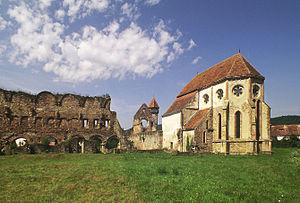
Le Pays de Făgăraș est une région du sud de la Transylvanie, en Roumanie.
Le monastère de Cârța est un ancien monastère cistercien se situant dans la région de Țara Făgărașului, en Transylvanie méridionale, en Roumanie, ce qui en fait la plus orientale de toutes les abbayes cisterciennes médiévales d'Europe.
L'ordre cistercien est un ordre monastique de droit pontifical.